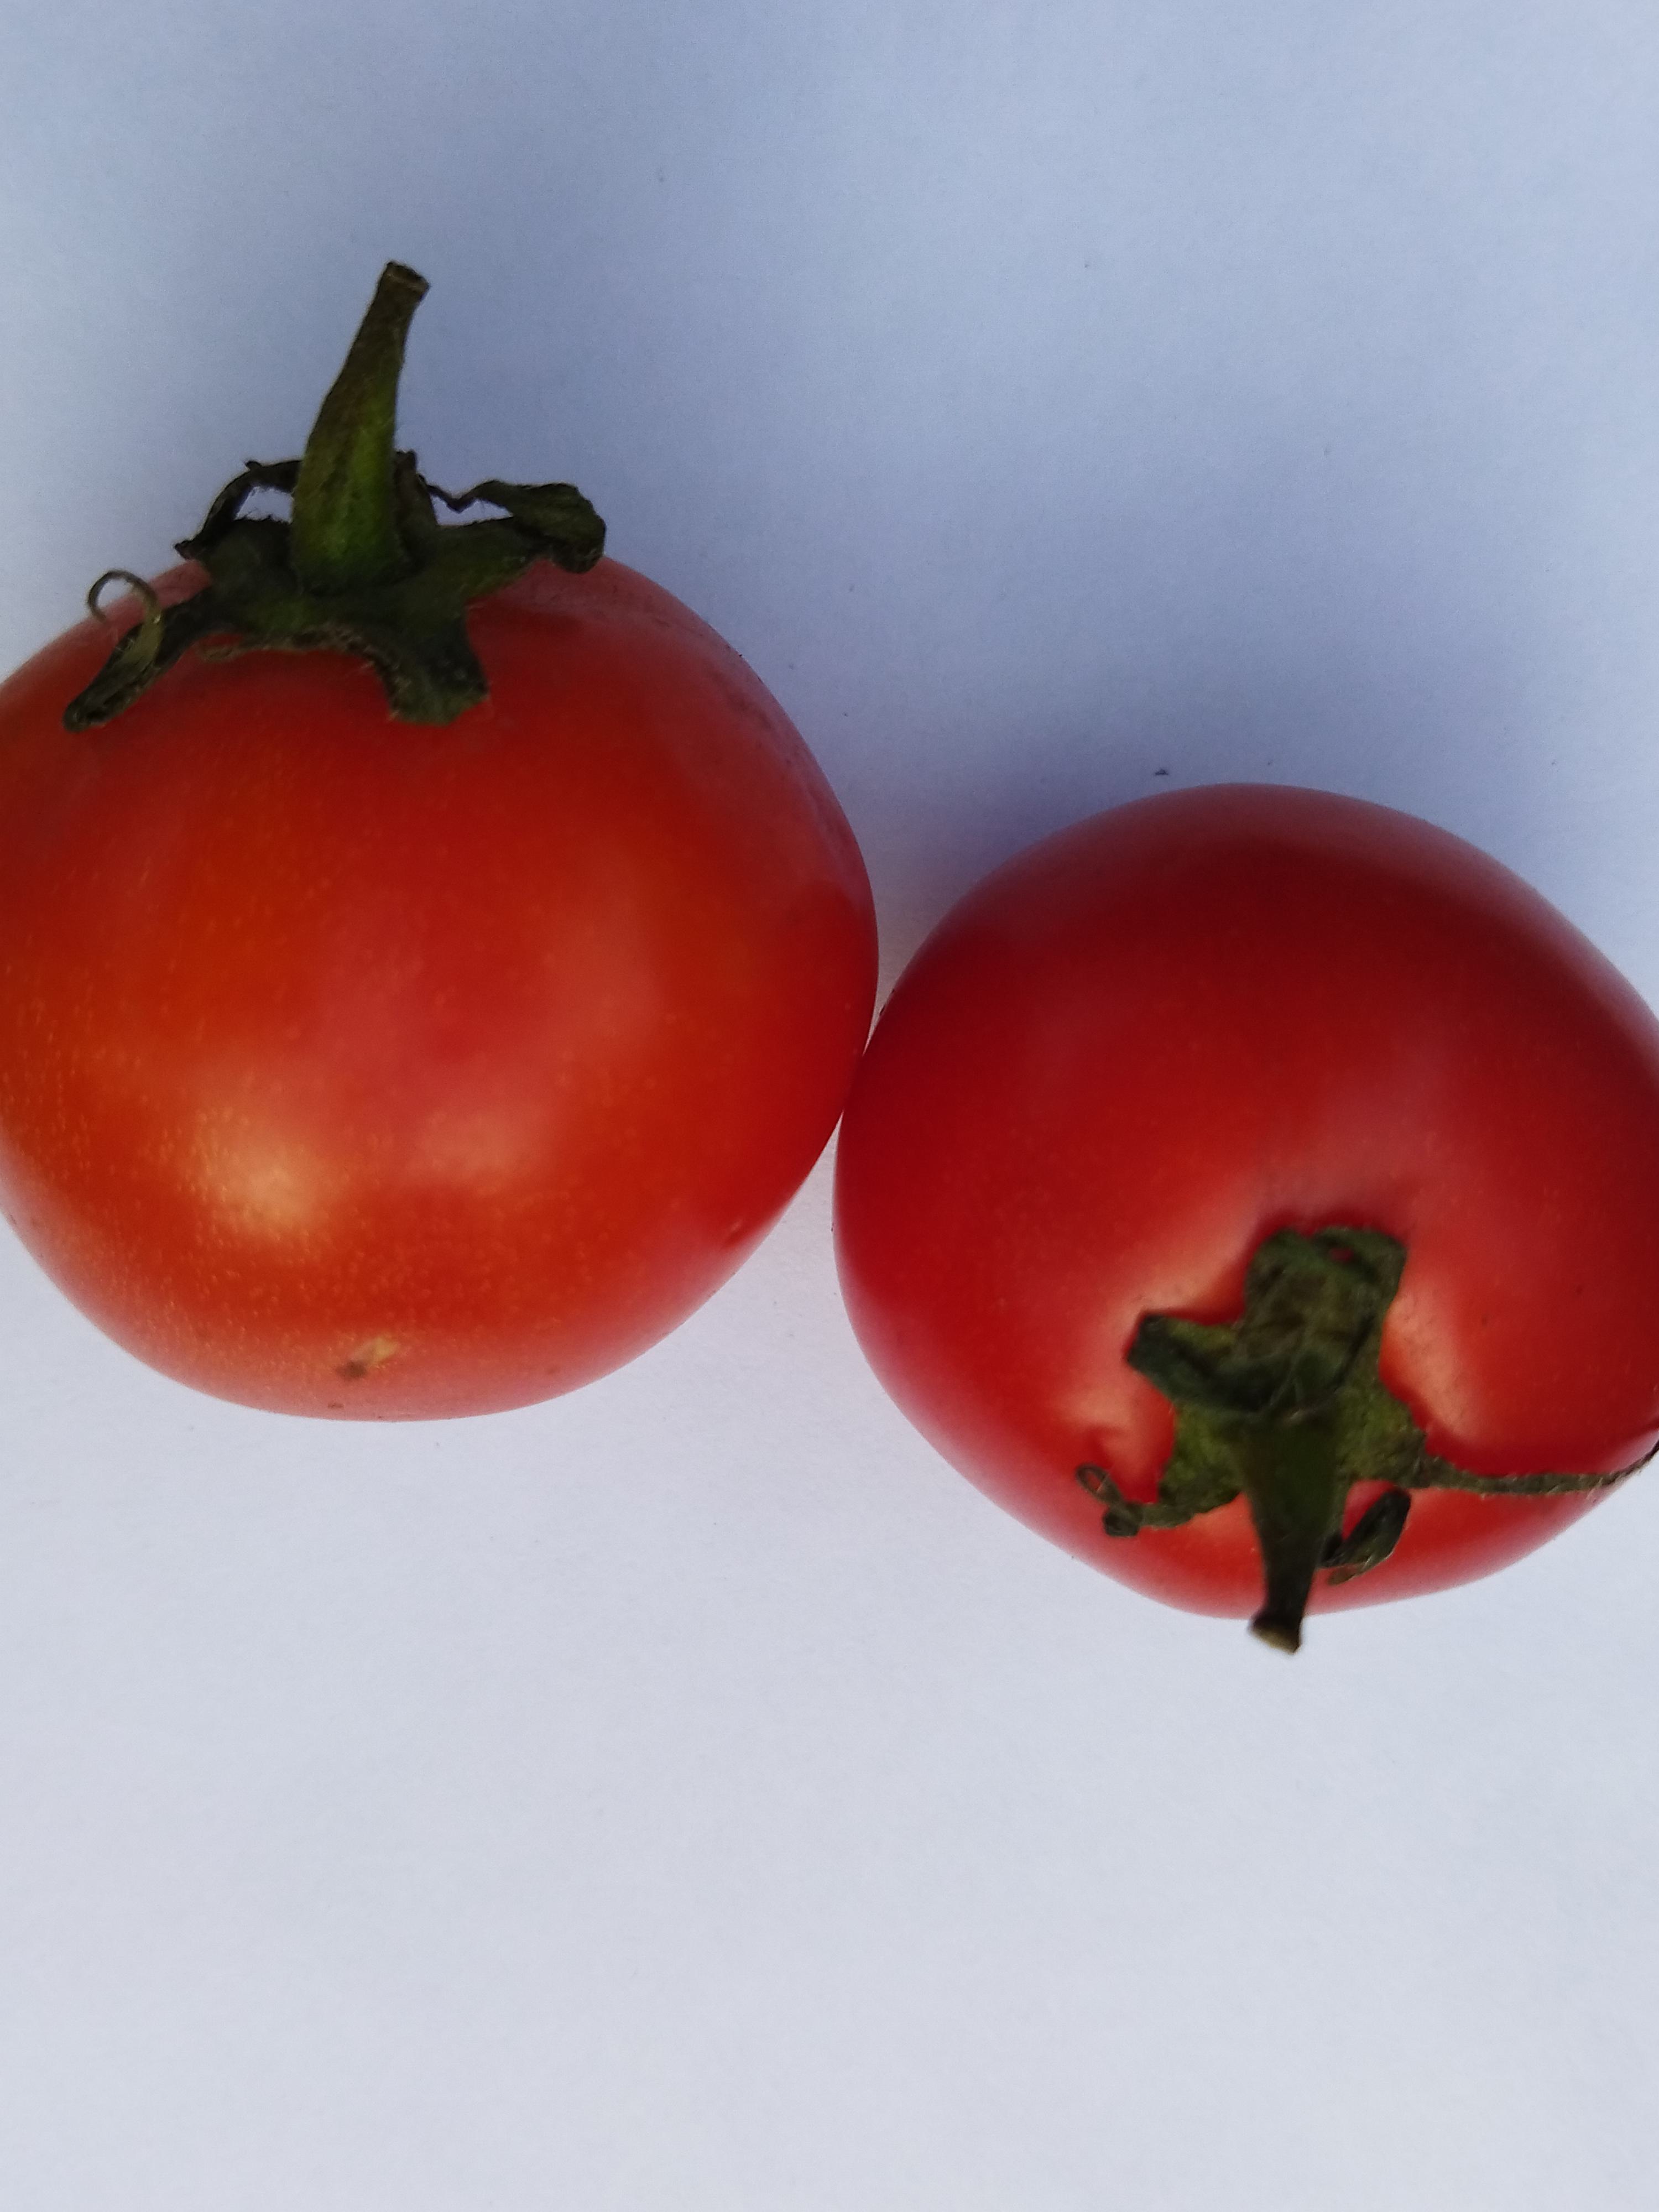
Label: Fresh